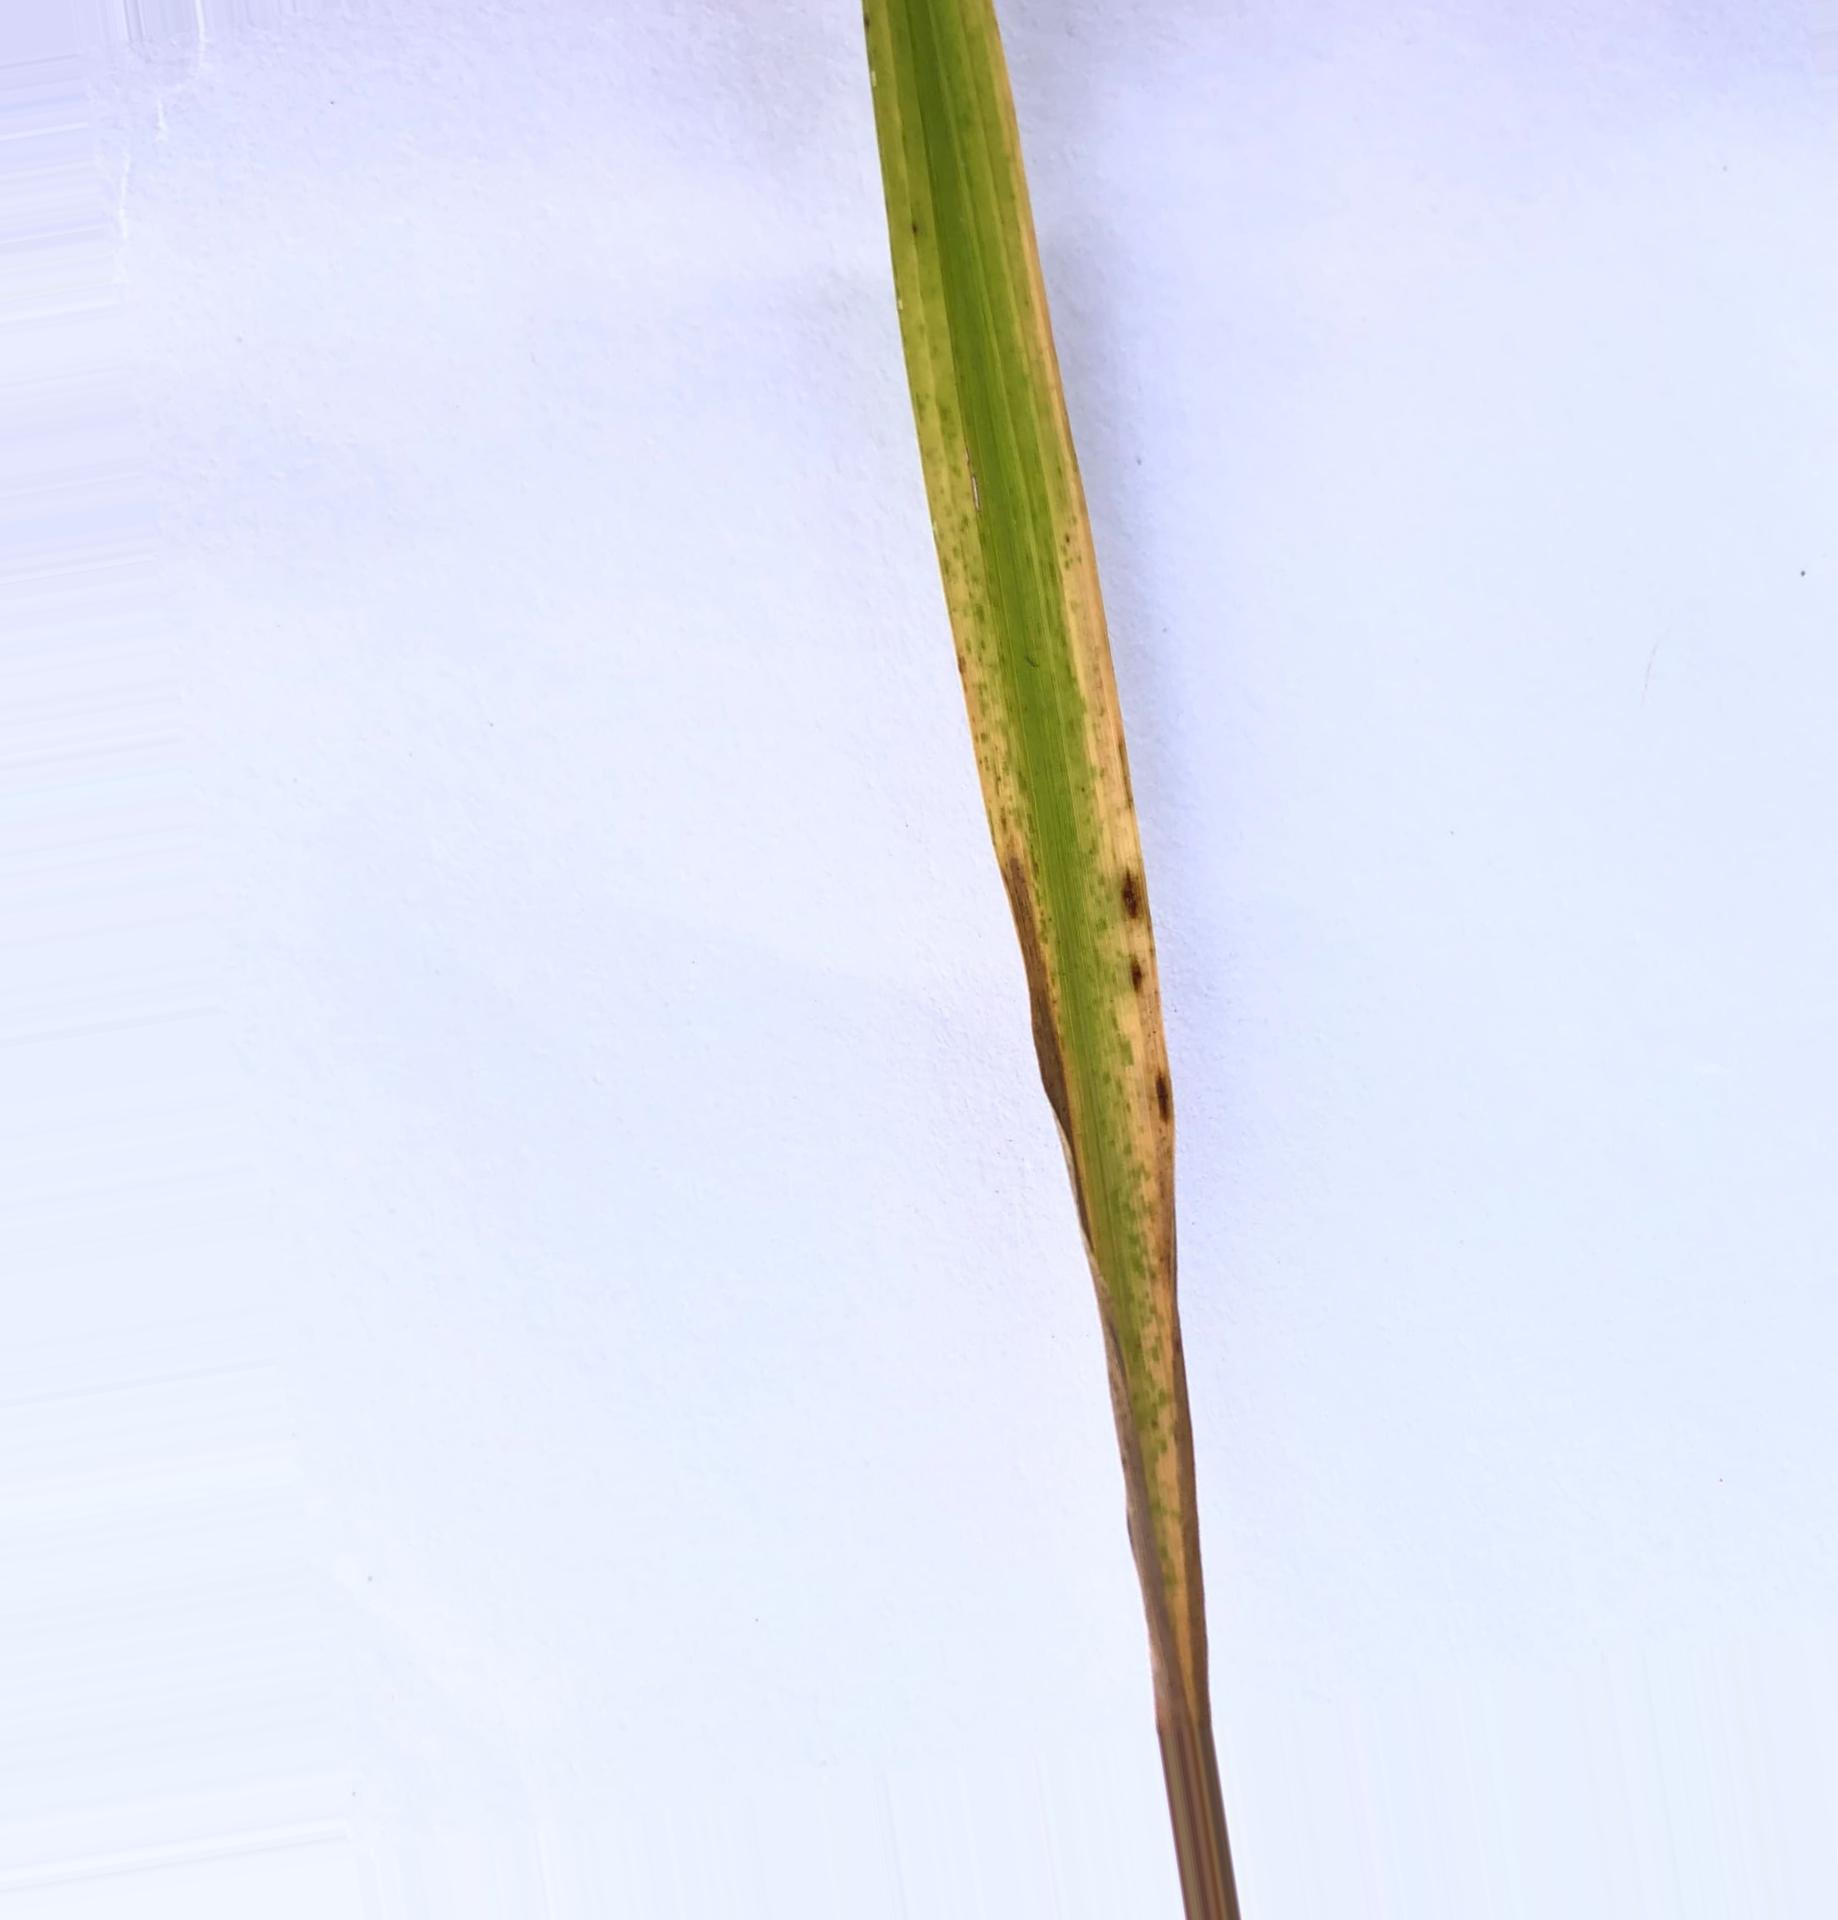
Nhãn: Tungro virus